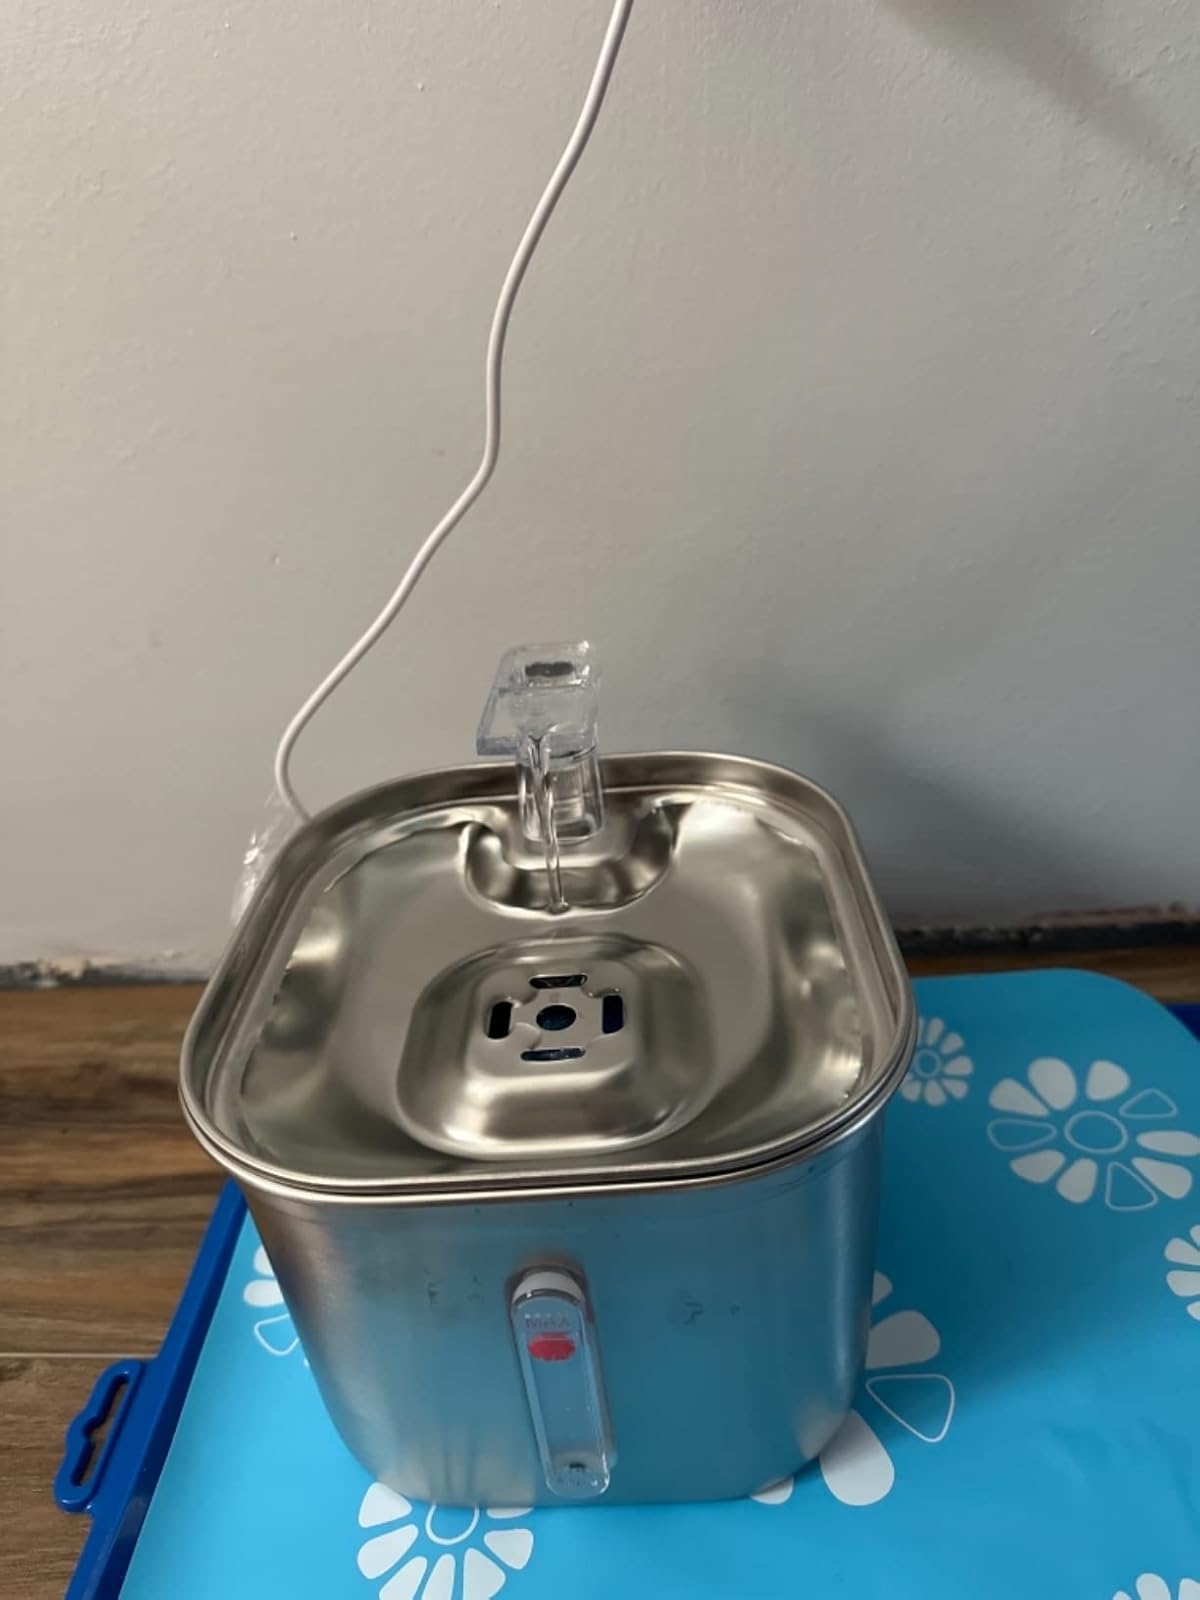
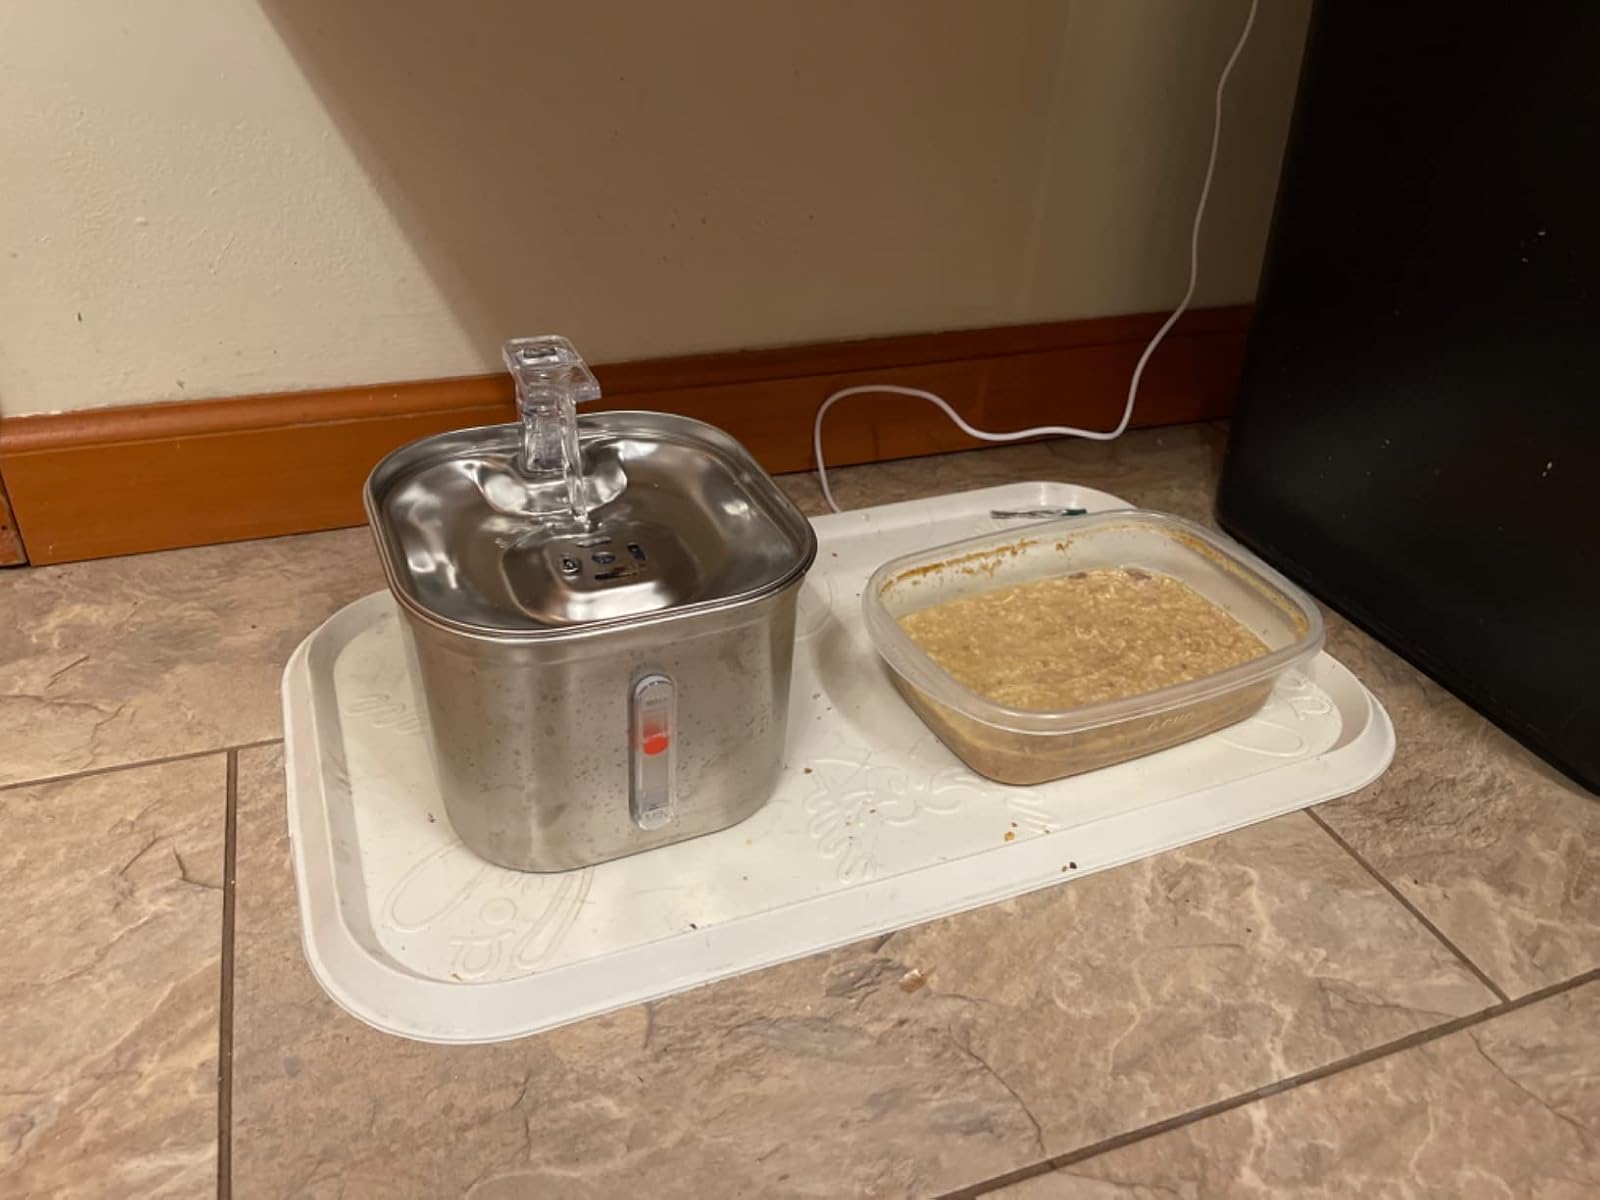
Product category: items_bowl
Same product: yes